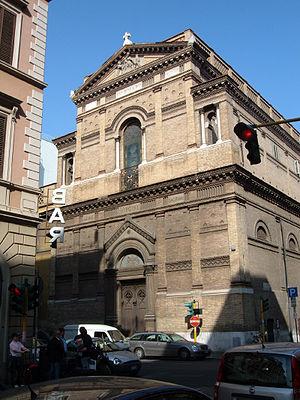
L'église Santissimo Rosario di Pompéi, est une église de Rome, située dans le rione Castro Pretorio, via Cernaia.